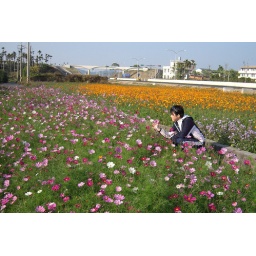
CaoTun roadside flower field - Hwy 6 in sight